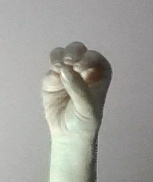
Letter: ha